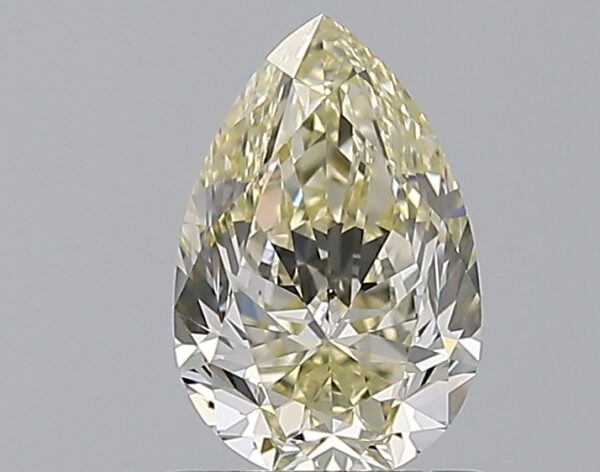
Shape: pear
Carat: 1.05
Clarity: SI1
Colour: S-T
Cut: EX
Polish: EX
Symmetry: EX
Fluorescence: F
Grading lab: GIA
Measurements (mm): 8.44 x 5.54 x 3.54